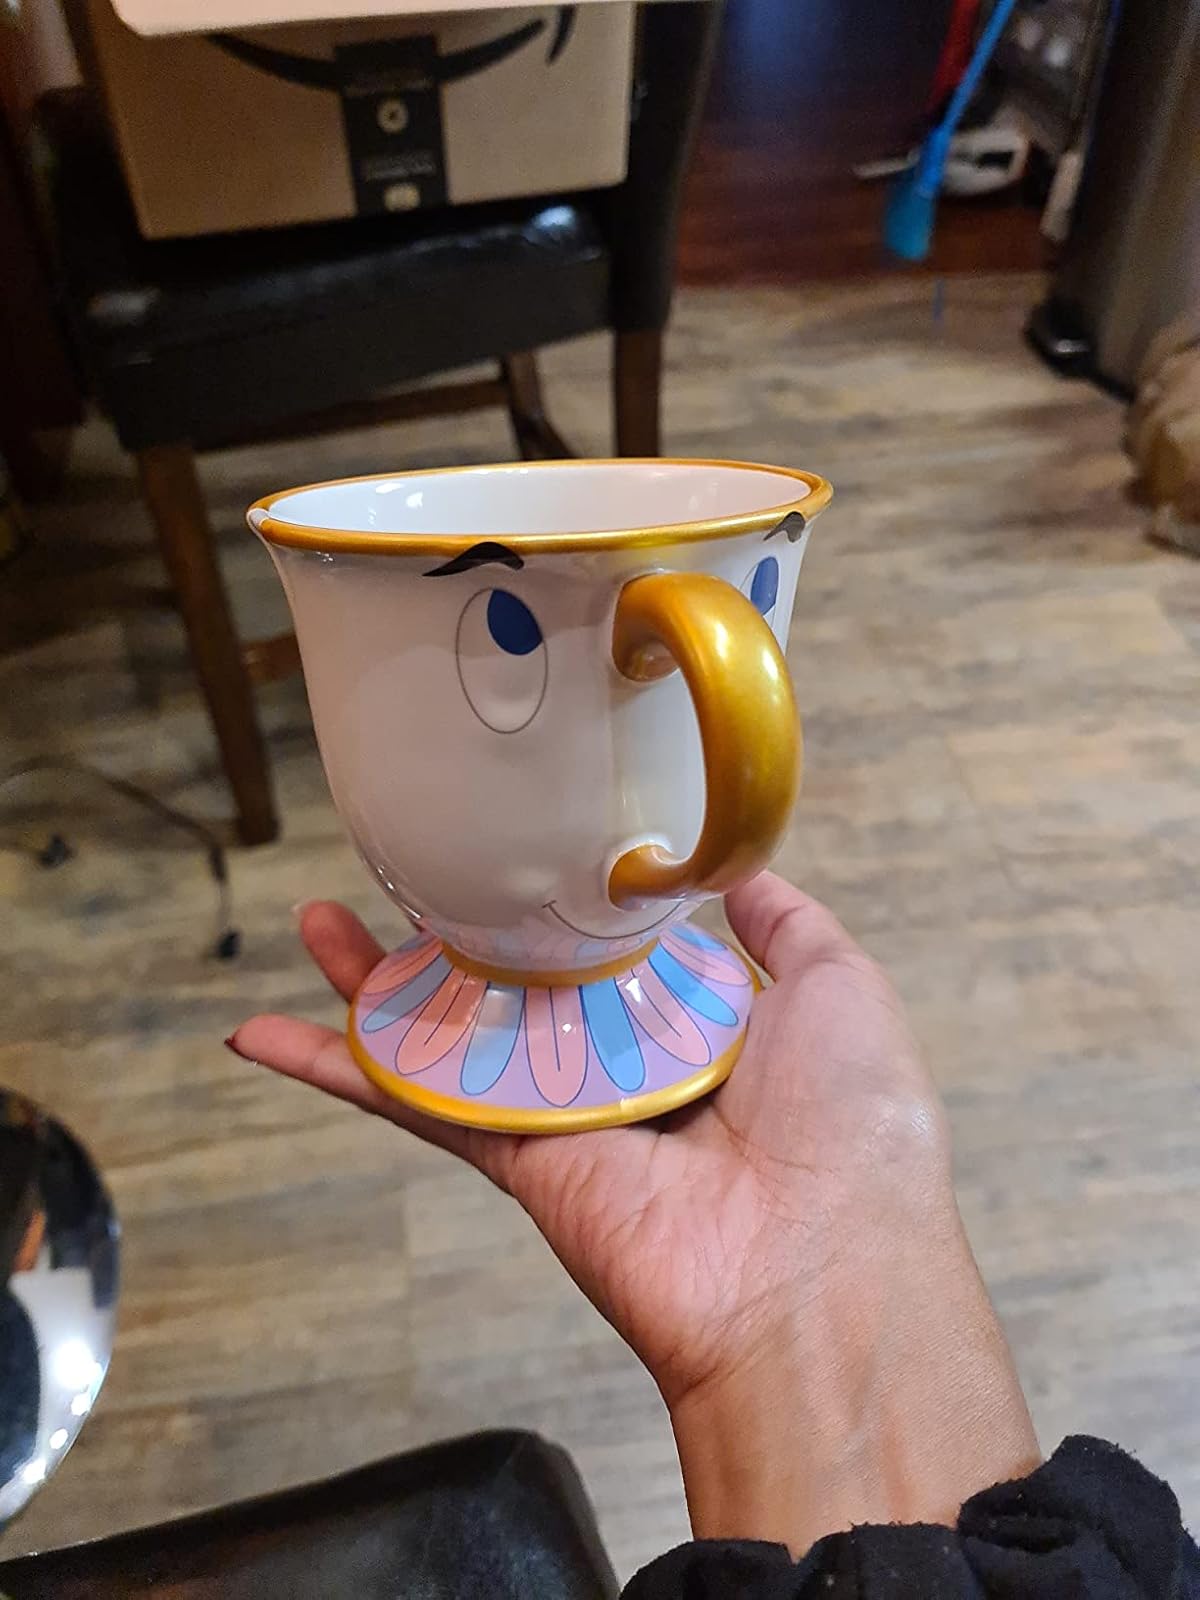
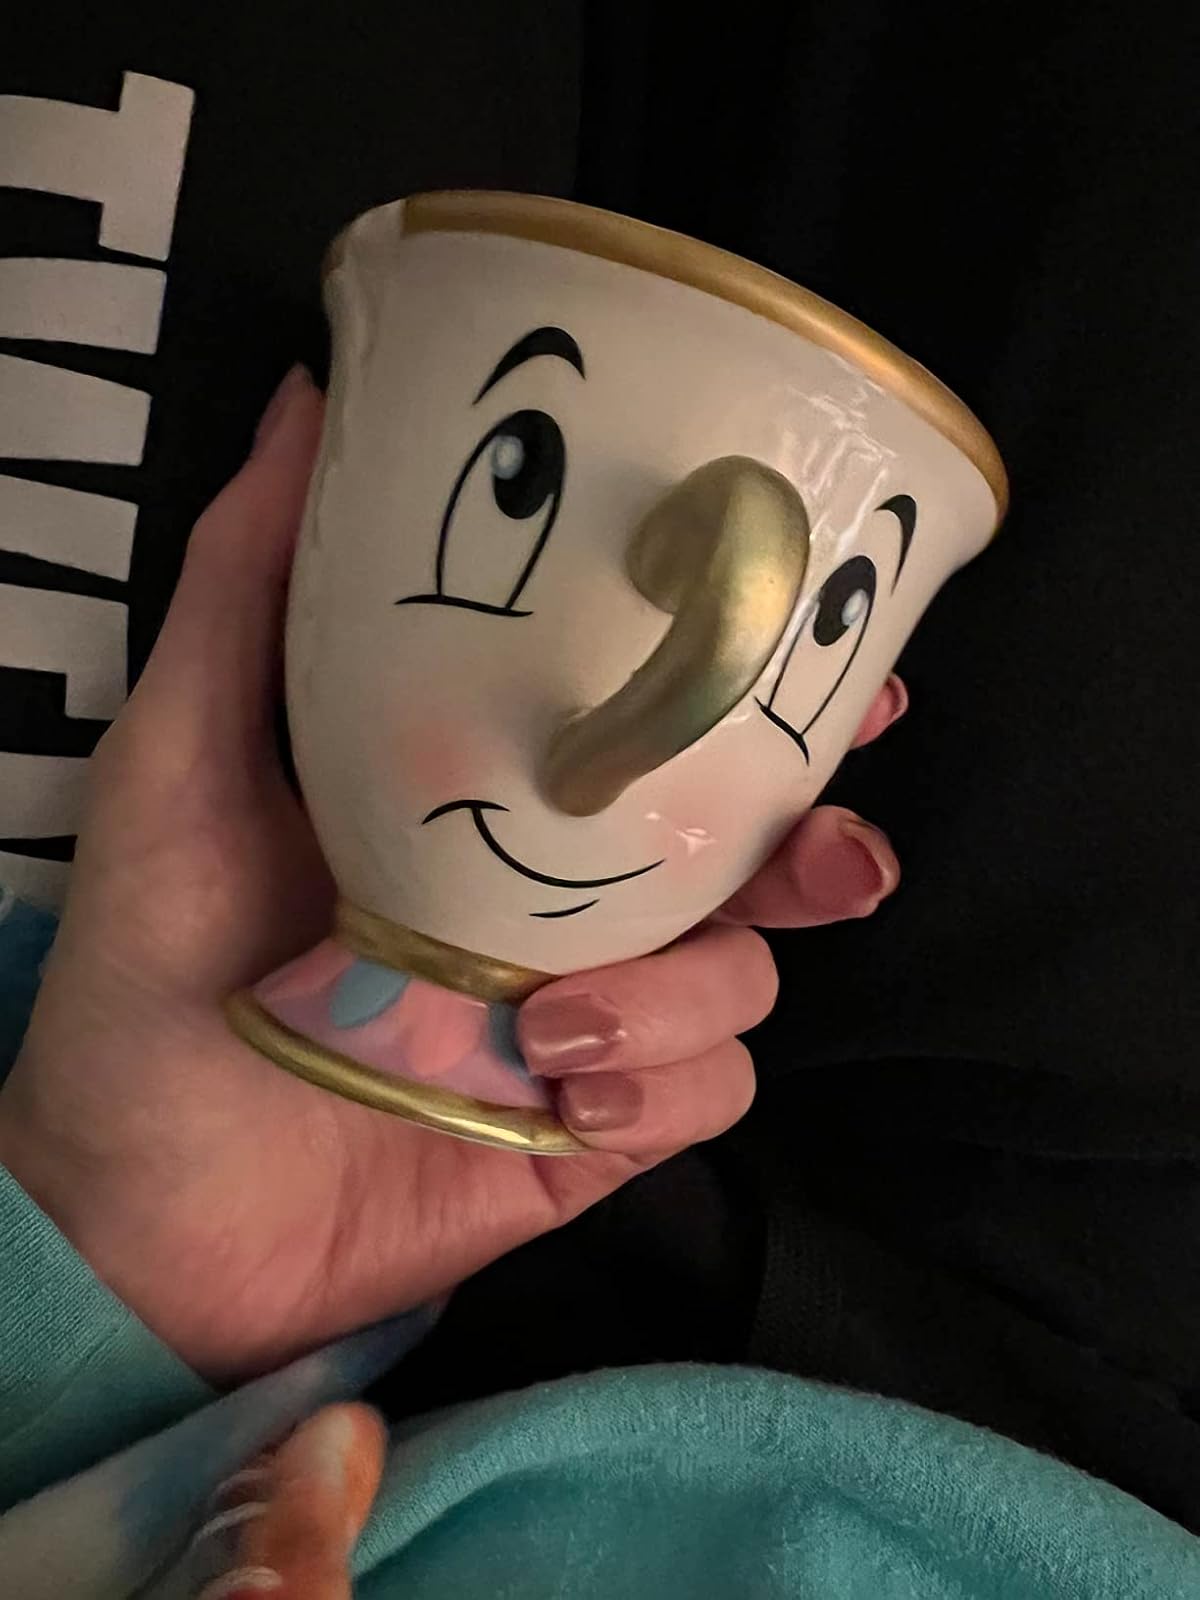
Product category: items_mug
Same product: no